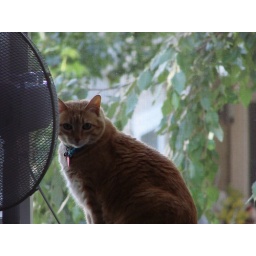
Pumpkin sitting in the window